Bib (garment)

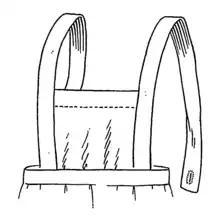
The bib of an apron

The term bib may also refer to the part of a garment that covers the chest. For instance, an apron that covers the chest may be referred to as a bib apron. The part of a jumper dress or of a pair of overalls that covers the chest may also be referred to as a bib.